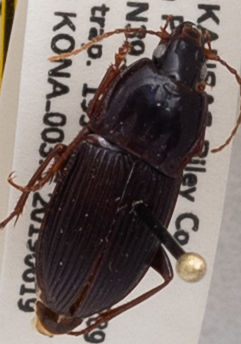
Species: Pterostichus permundus
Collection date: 2019-06-19
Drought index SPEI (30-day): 0.1
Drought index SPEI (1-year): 1.69
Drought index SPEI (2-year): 0.24